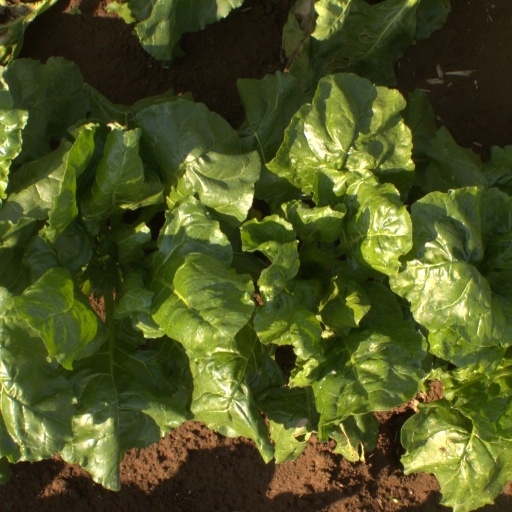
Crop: sugar beet